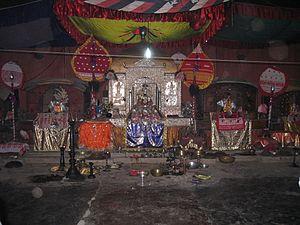
Majuli ou Majoli est une île fluviale située sur le Brahmapoutre dans l’état indien de l’Assam.